Bihar Economic Survey

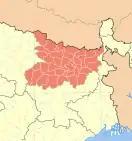
Map of the state of Bihar

According to the current edition of the Bihar Economic Survey, the size of the economy of Bihar state was ₹ 9,76,784 crore (US$ 120 billion) in the year 2024-25. The current edition of the economic survey was presented by the present deputy chief minister cum finance minister Samrat Choudhary at the legislative assembly of the Bihar state on 28 February 2025.